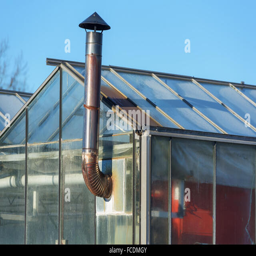
a small metal chimney stick out from a greenhouse with a heater inside